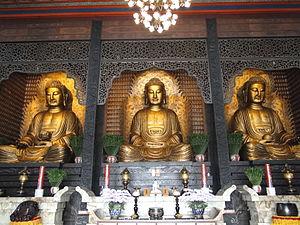
Statues du Bouddha à l'intérieur du sanctuaire principal du monastère Fo Guang Shan, Taiwan